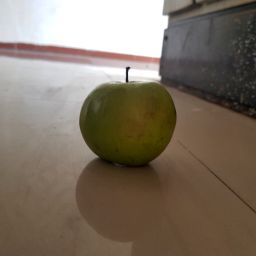
Fruit: Apple
Quality: Good